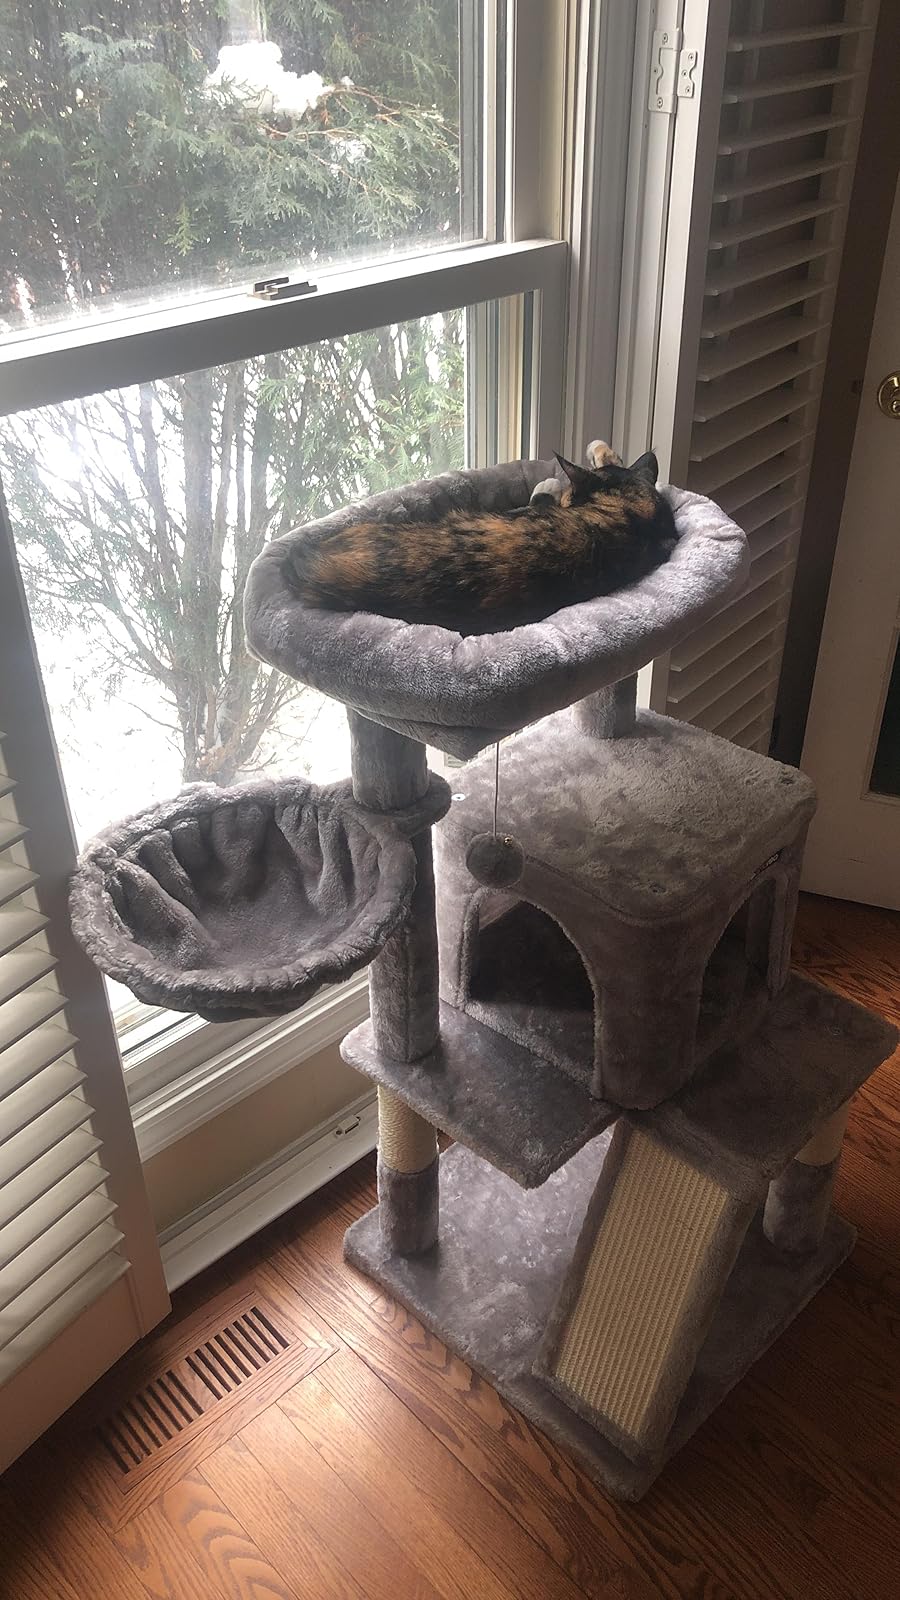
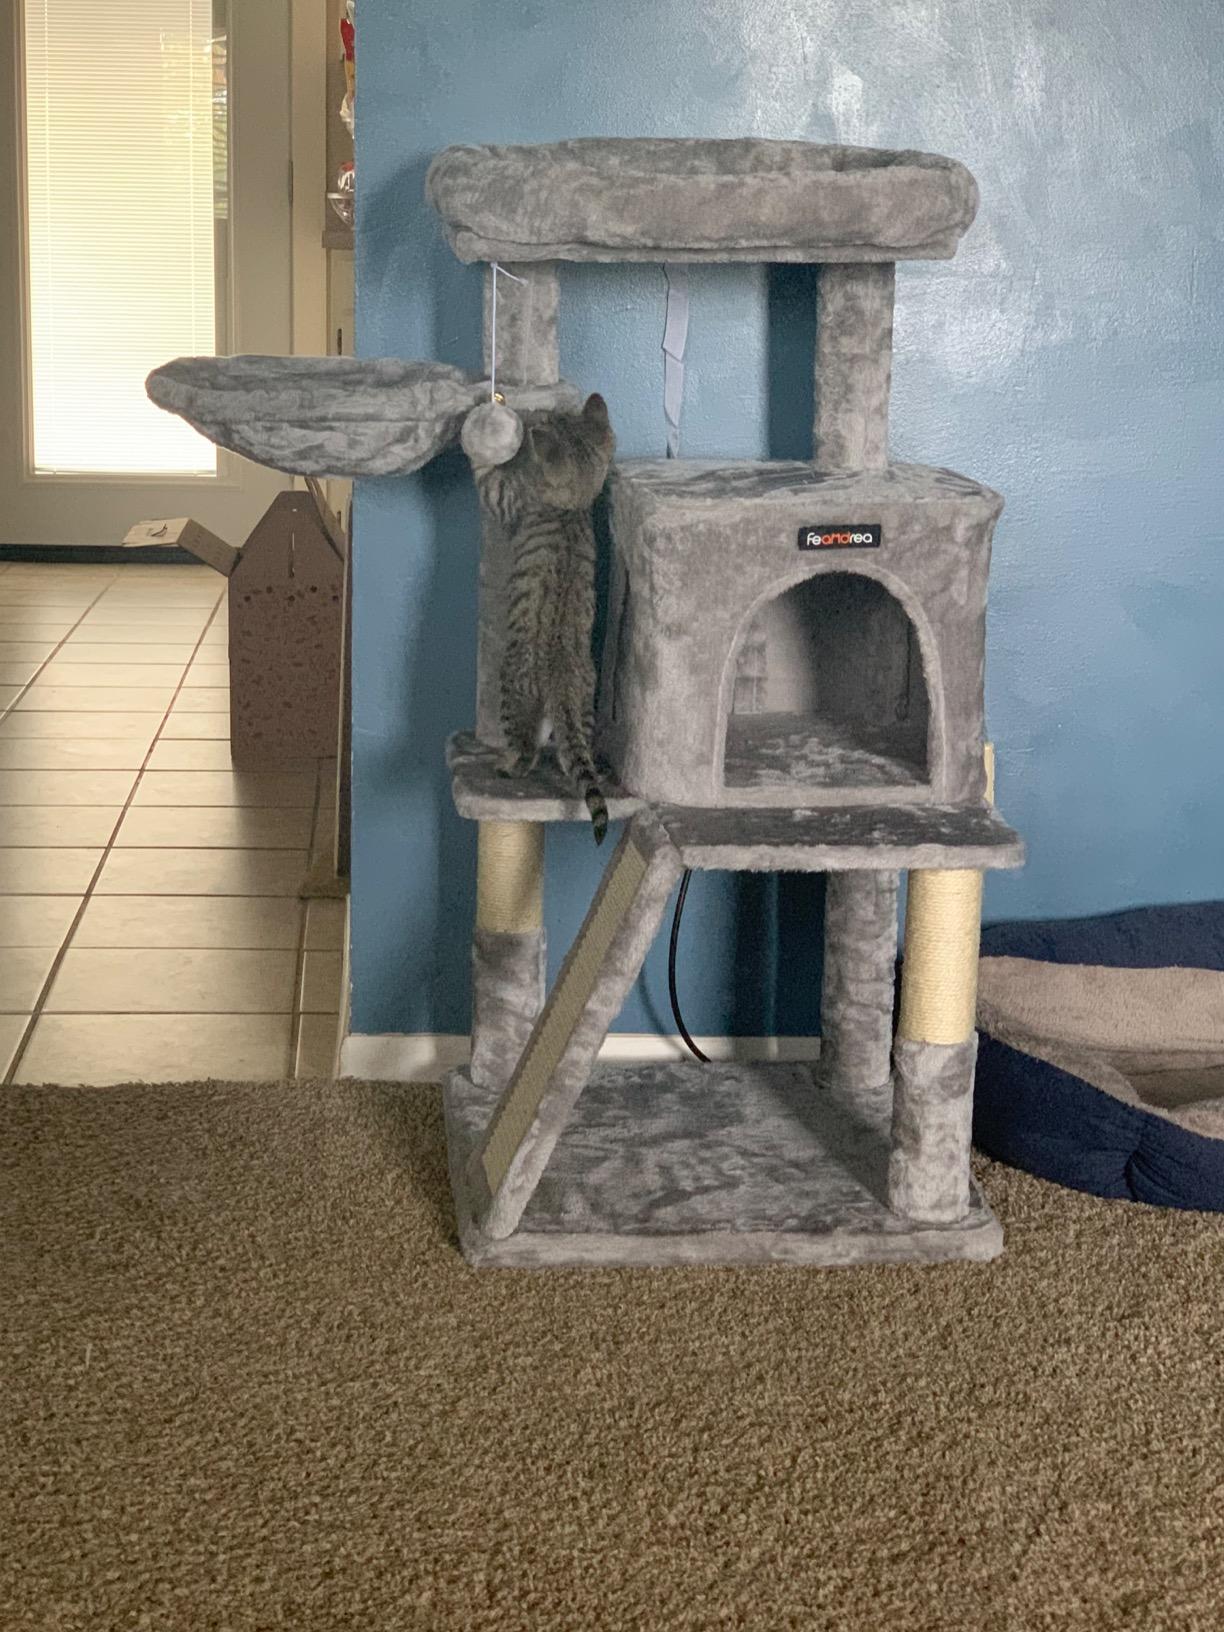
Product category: items_cat tree
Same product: yes